Aynsley China

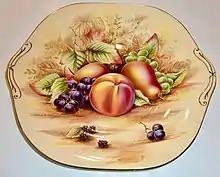
Aynsley "Orchard Gold" pattern dish, 20th century

Aynsley China Ltd. was a British manufacturer of bone china tableware, giftware and commemorative items.